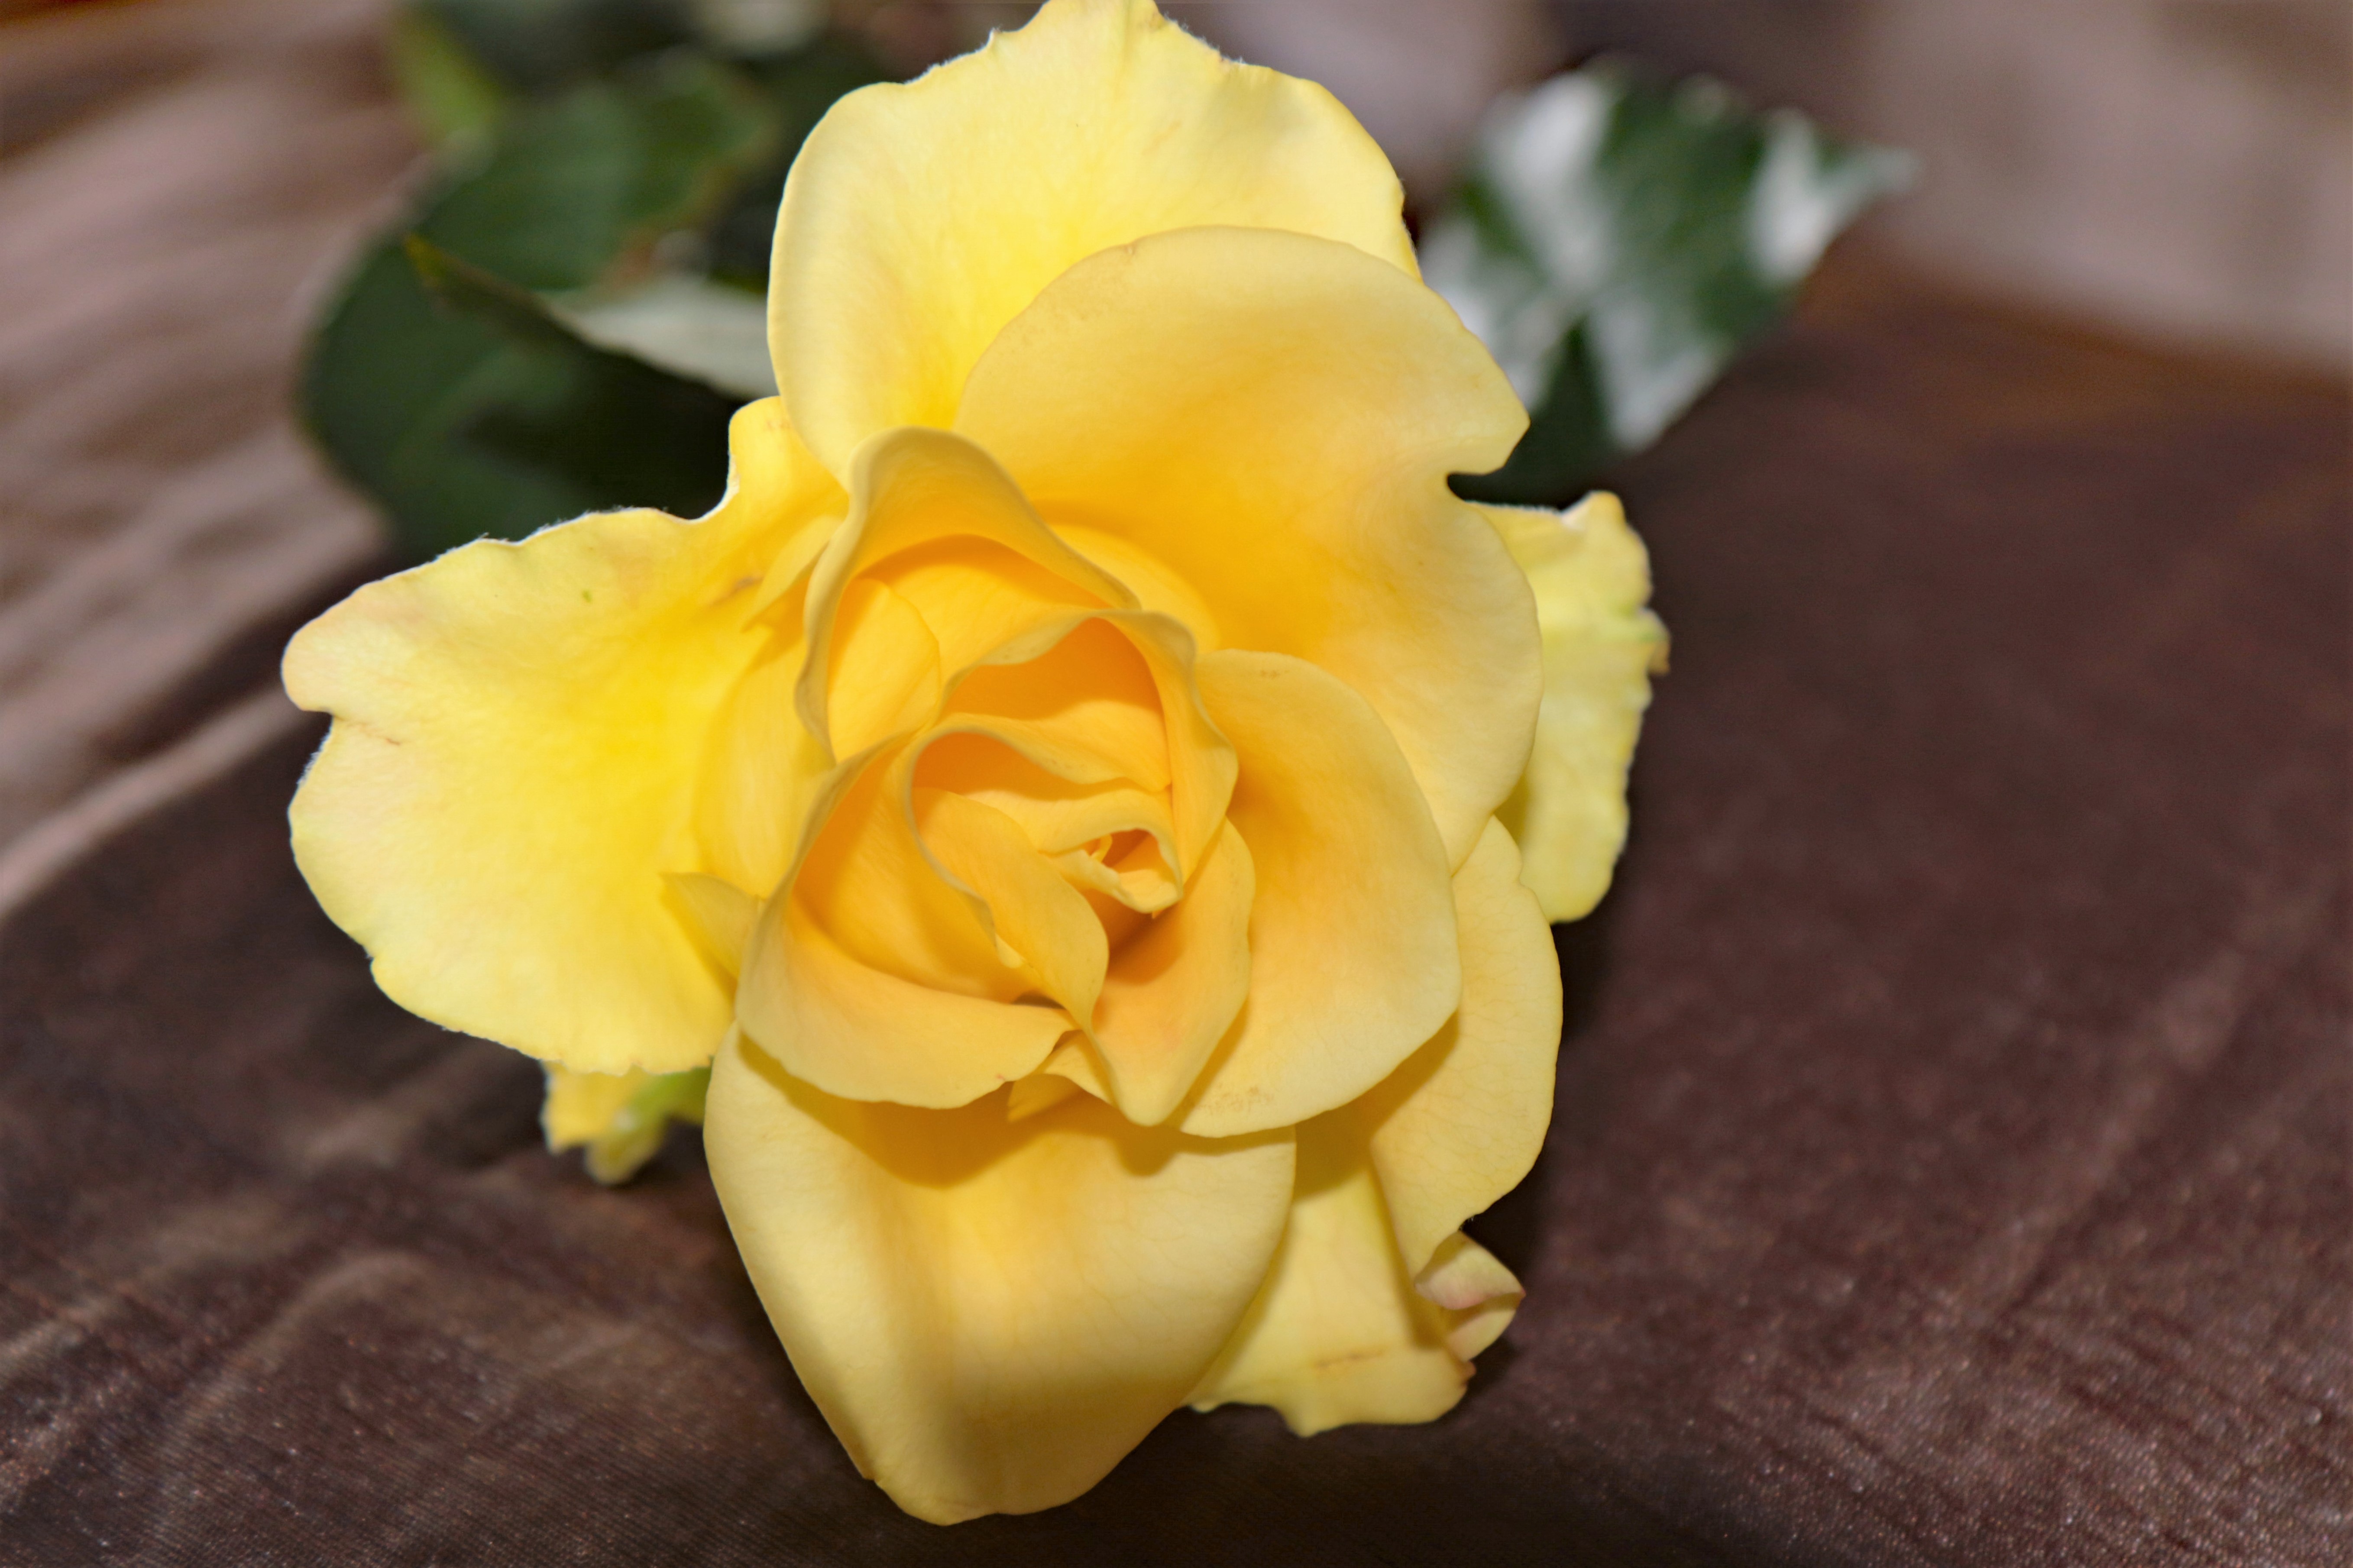
nature, plant, flower, petal, bloom, floral, love, rose, fresh, romance, romantic, yellow, marriage, flora, bud, floristry, yellow rose, macro photography, flowering plant, garden roses, rose family, flower bouquet, cut flowers, floral design, land plant, flower arranging